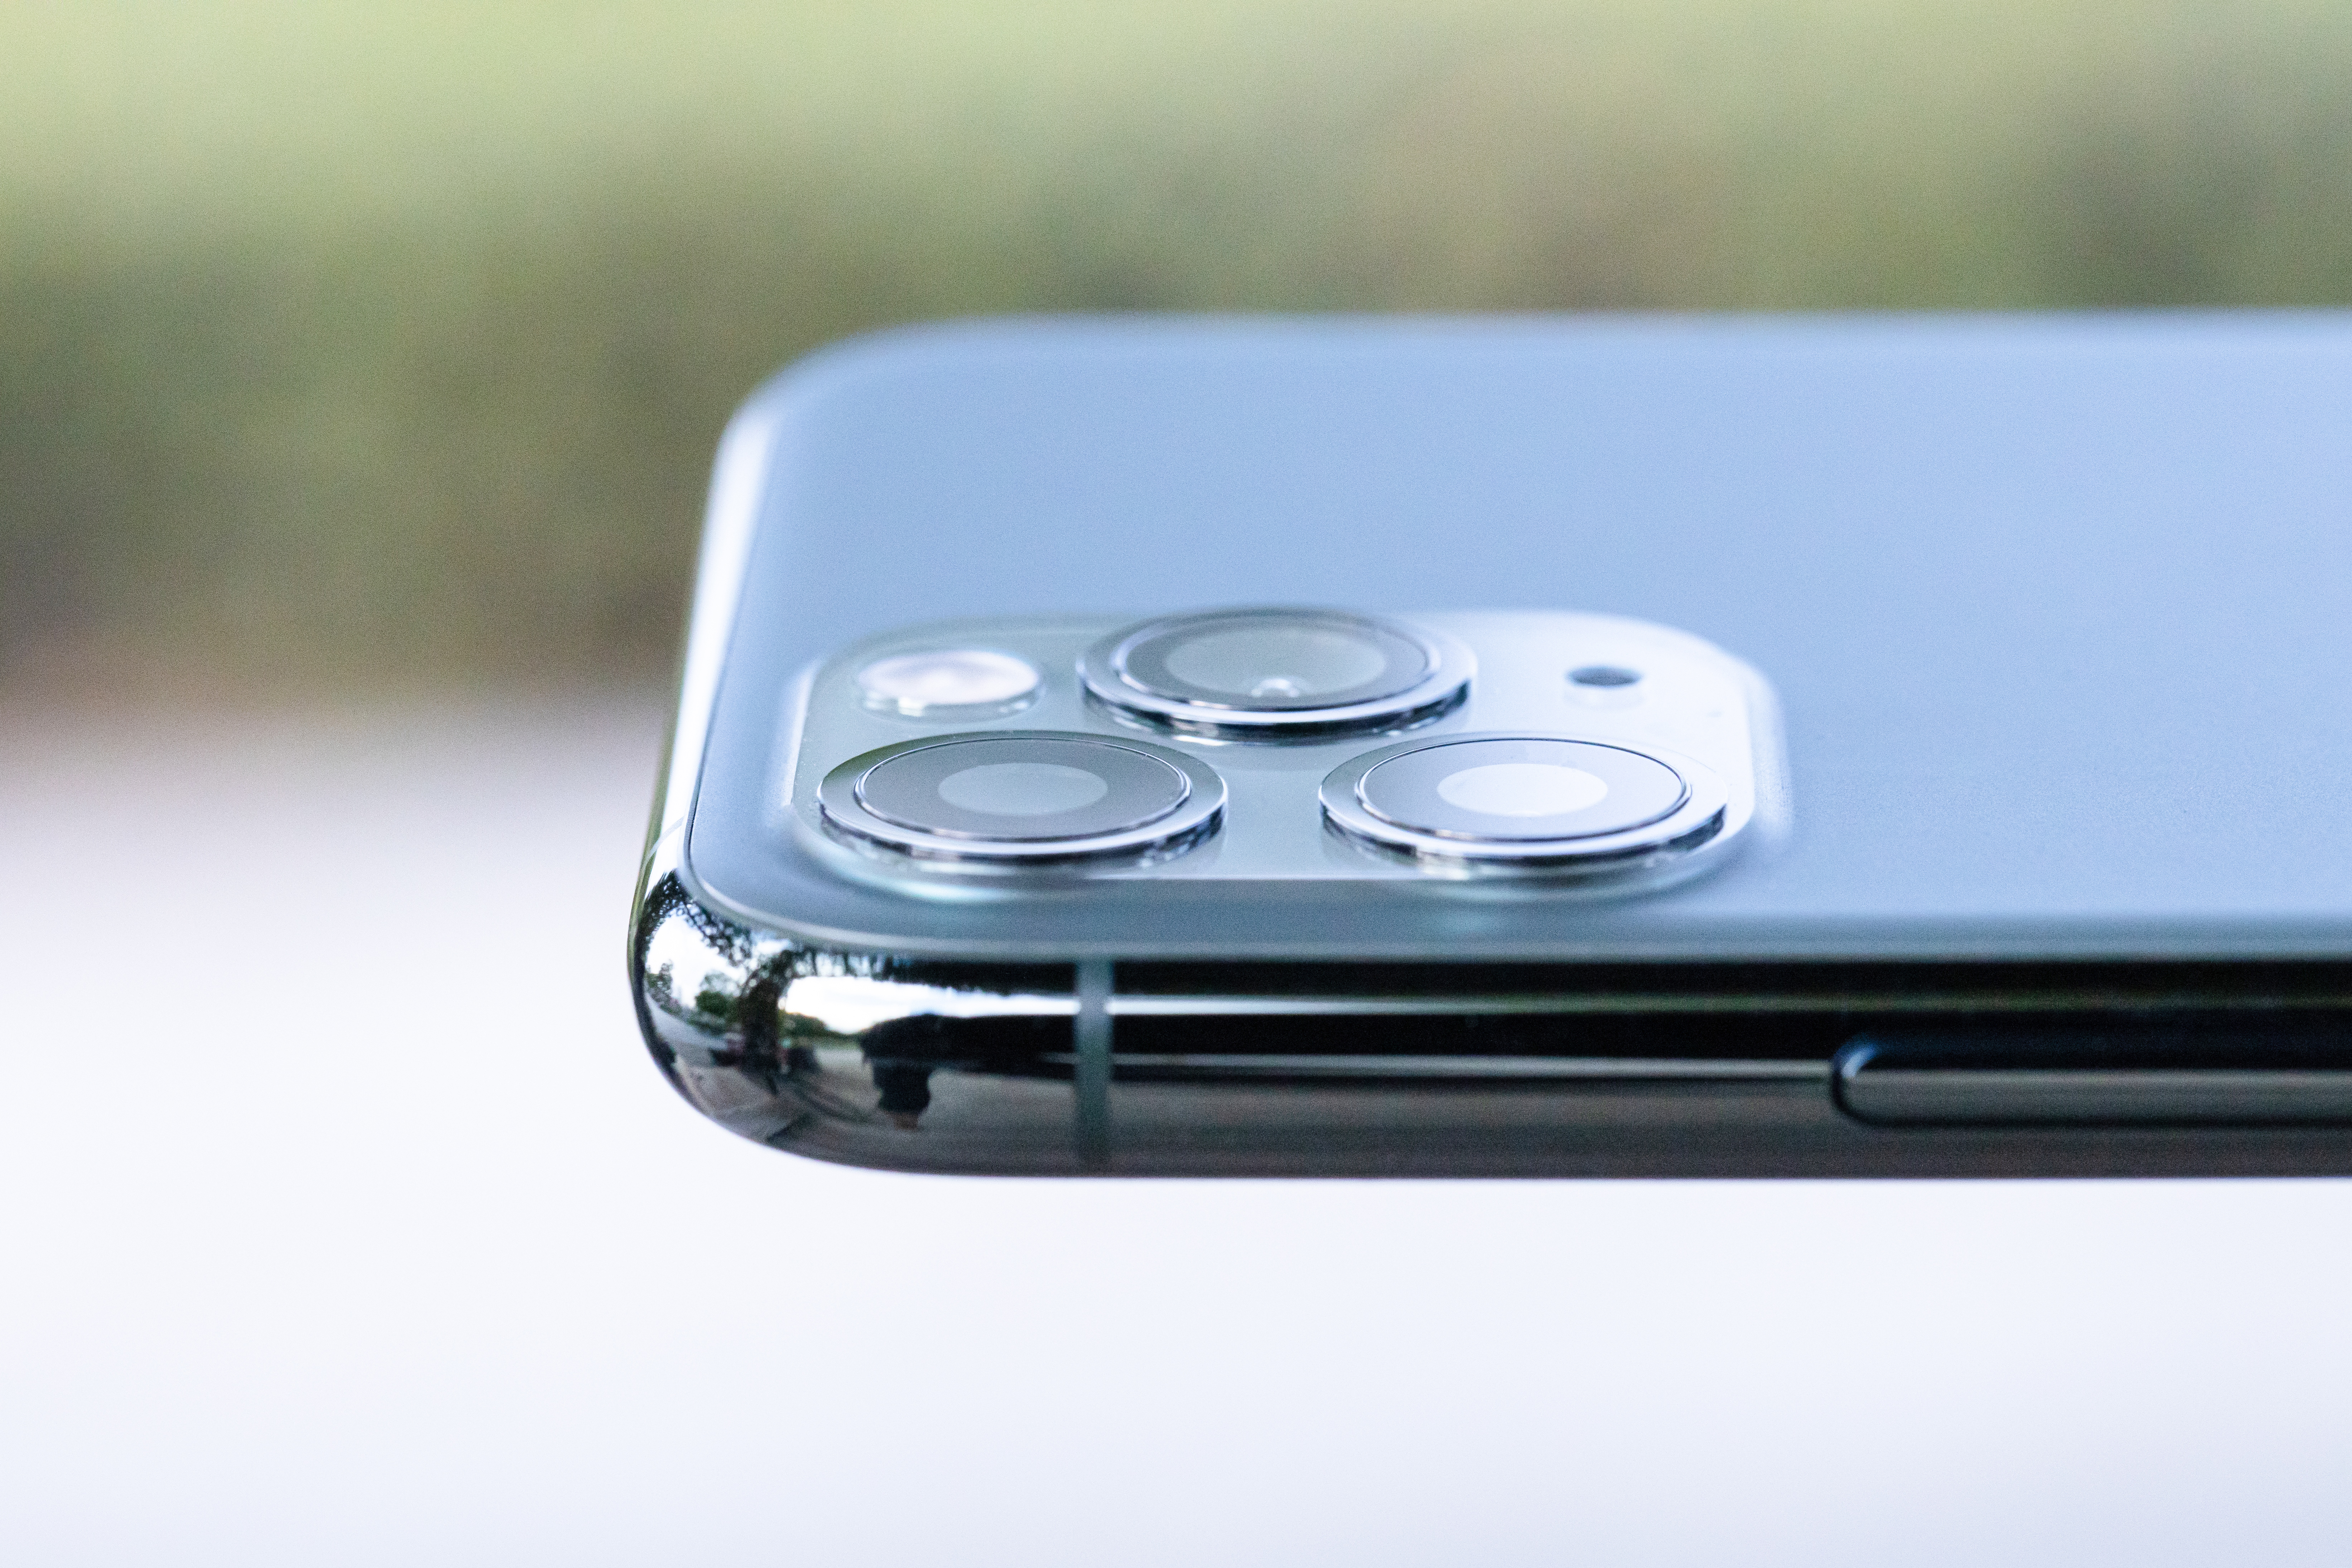
iPhone11, gadget, electronic device, technology, mobile phone, portable communications device, smartphone, game controller, communication device, circle